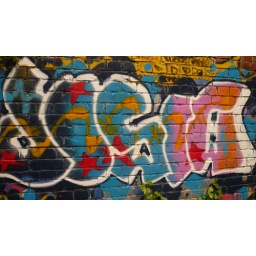
graffiti on a wall out in the middle of this forest near me